Mississippi Highway 23

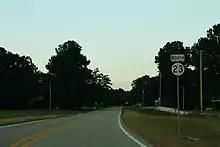
MS 23 northbound near Red Bay, Alabama

The MS 23 designation was used for another route from 1932 to 1940. The routing was from Starkville to Shannon when it was first designated. The section from Shannon to Okolona was paved by 1937. The next year, of the route was paved from West Point southwards. MS 25 was extended south in 1939, replacing all of MS 23 from Starkville to north of West Point. The MS 23 designation was replaced with the MS 45W one by 1940. MS 45W was renumbered in 1968 to US 45 Alternate, its current designation.